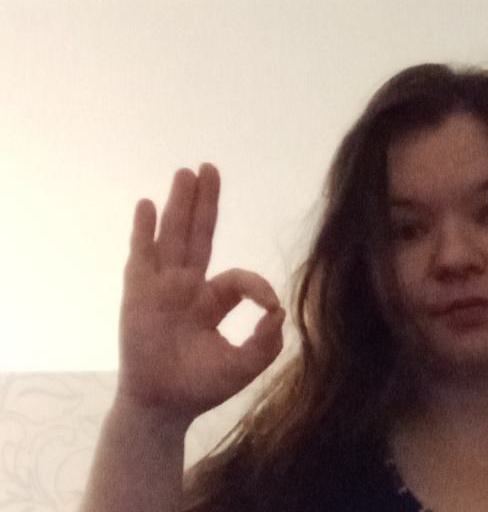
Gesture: ok